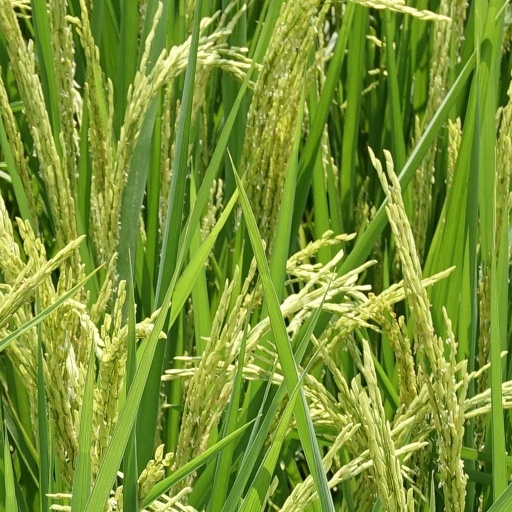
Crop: rice